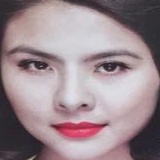
diễn viên Vân Trang